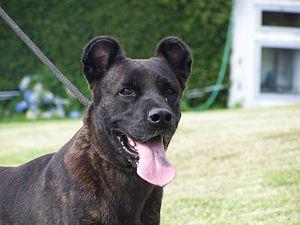
Le fila de Saint Miguel ou fila de São Miguel est une race de chiens originaire de l'île de São Miguel au Portugal. Traditionnellement utilisé comme bouvier depuis des siècles, la race n'est cependant reconnue qu'en 2007 par la Fédération cynologique internationale.